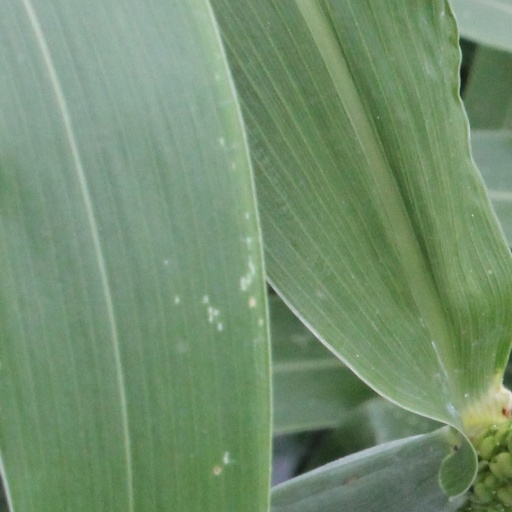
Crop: sorghum